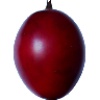
Label: tamarillo